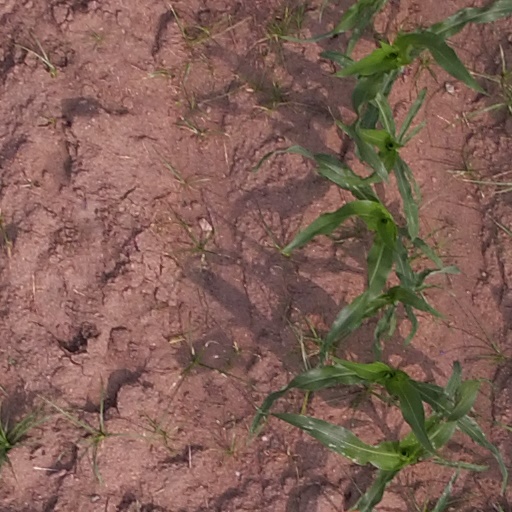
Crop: maize; corn